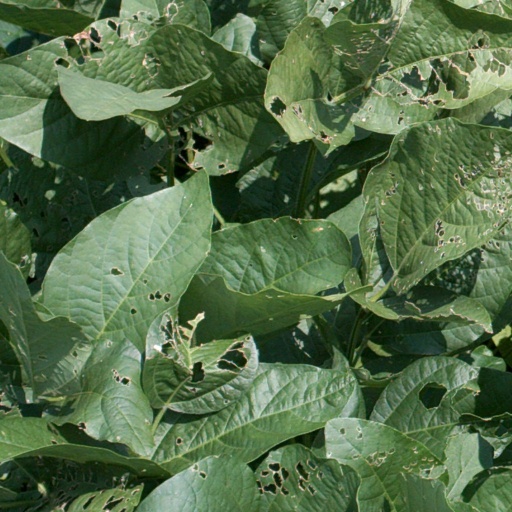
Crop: soybean